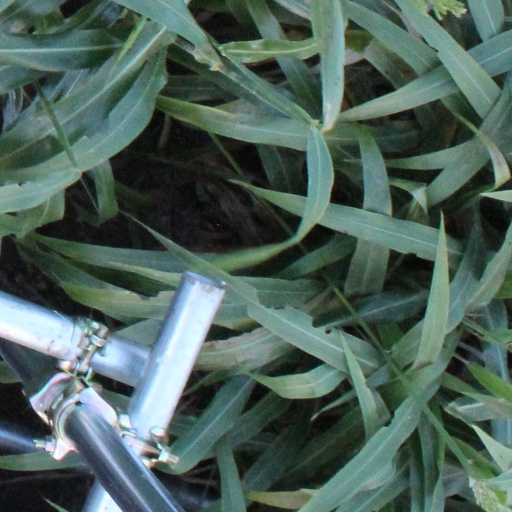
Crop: sorghum